Burkhard Gladigow

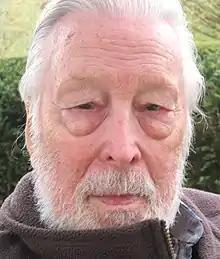
Gladigow in 2021

Burkhard Gladigow (8 November 1939 – 16 December 2022) was a German scholar of religious studies and classical philology. He was professor at the University of Tübingen.